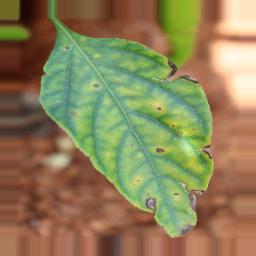
Label: nutritional